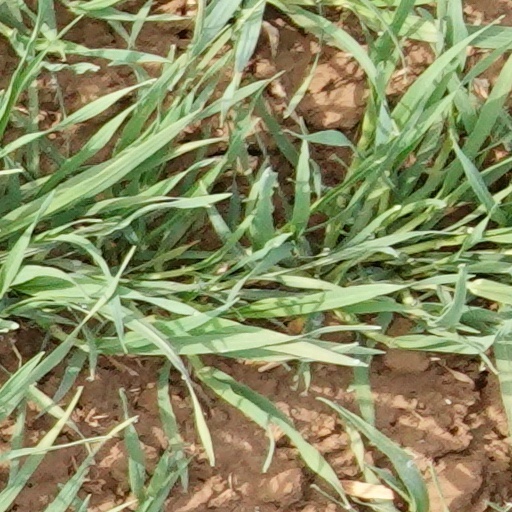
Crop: wheat